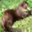
Label: otter